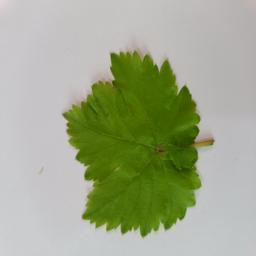
Label: Healthy Leaves